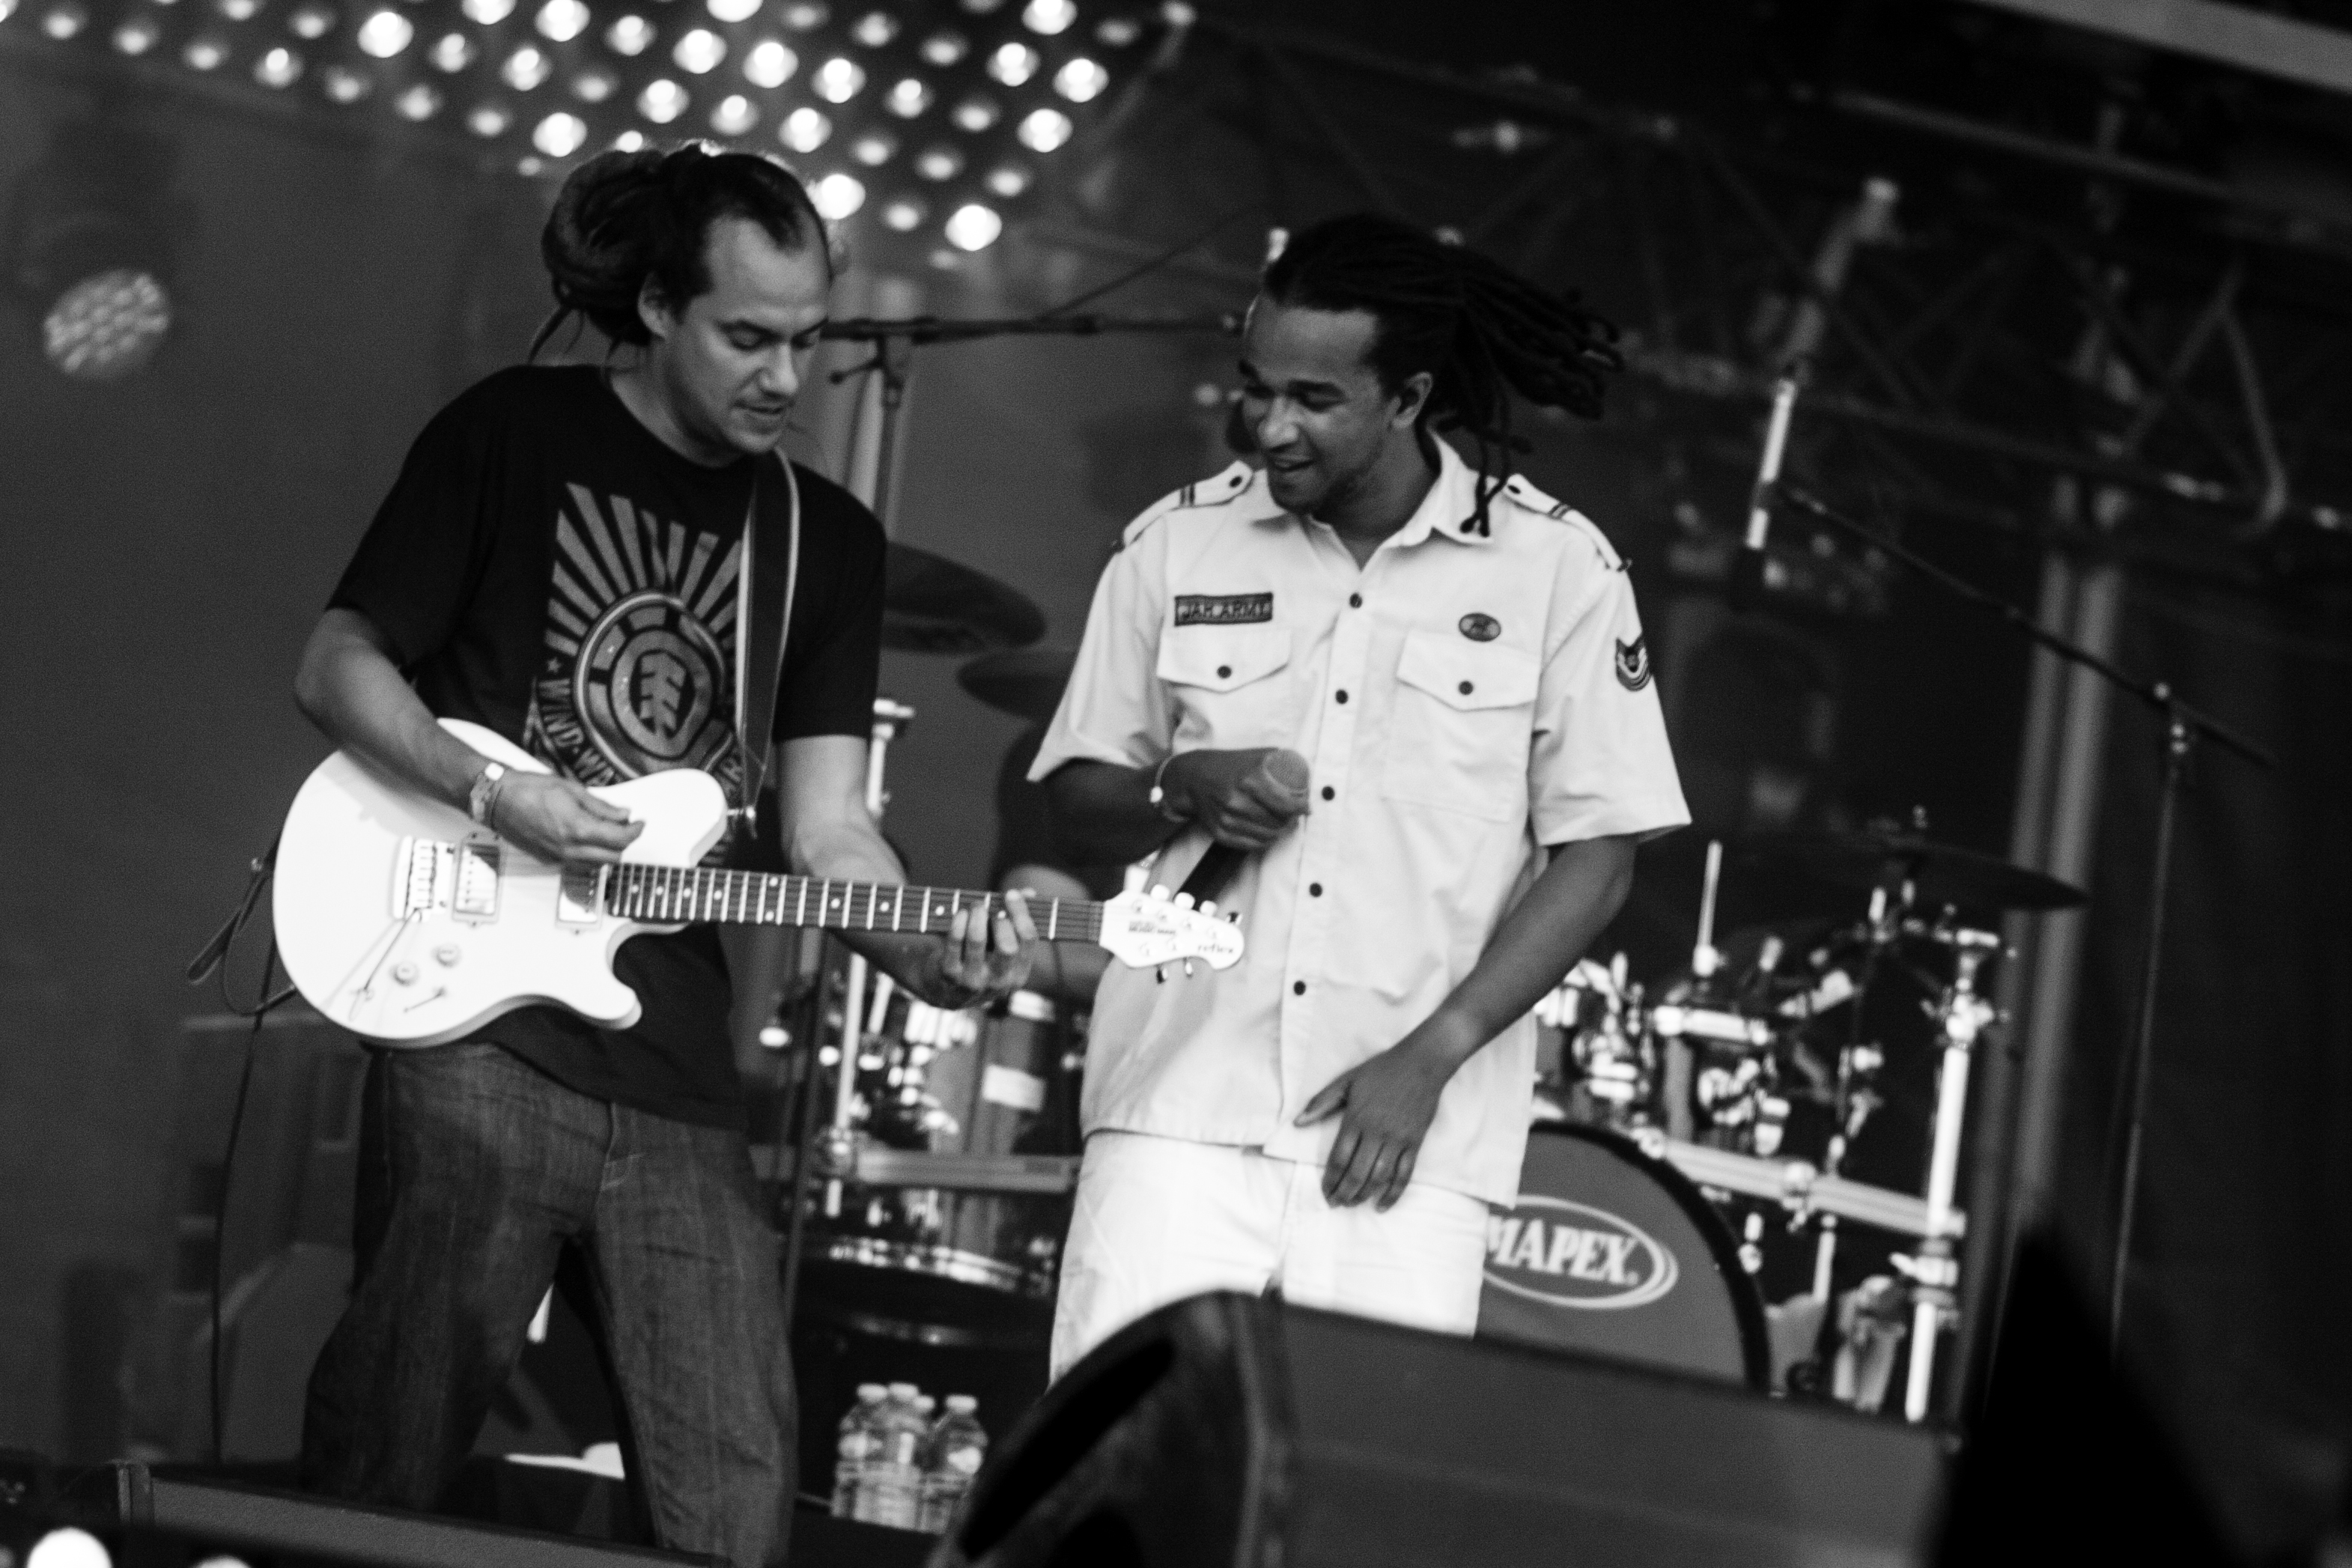
person, music, black and white, concert, live, canon, musician, monochrome, festival, 40d, gig, stage, 2012, humanit, fetedelhuma, dub, dubinc, inc, performance, bassist, guitarist, drums, drummer, monochrome photography, musical ensemble